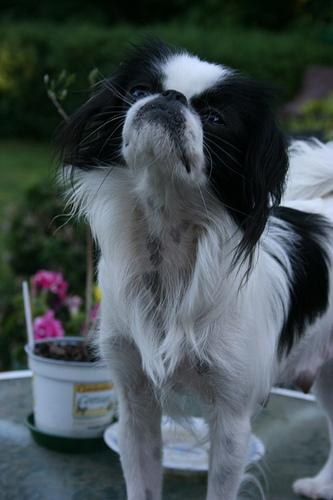
Breed: japanese chin